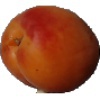
Label: Apricot 1